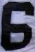
Number: 6